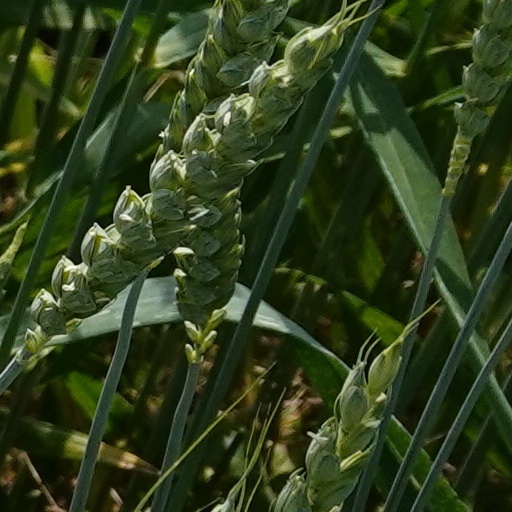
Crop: wheat